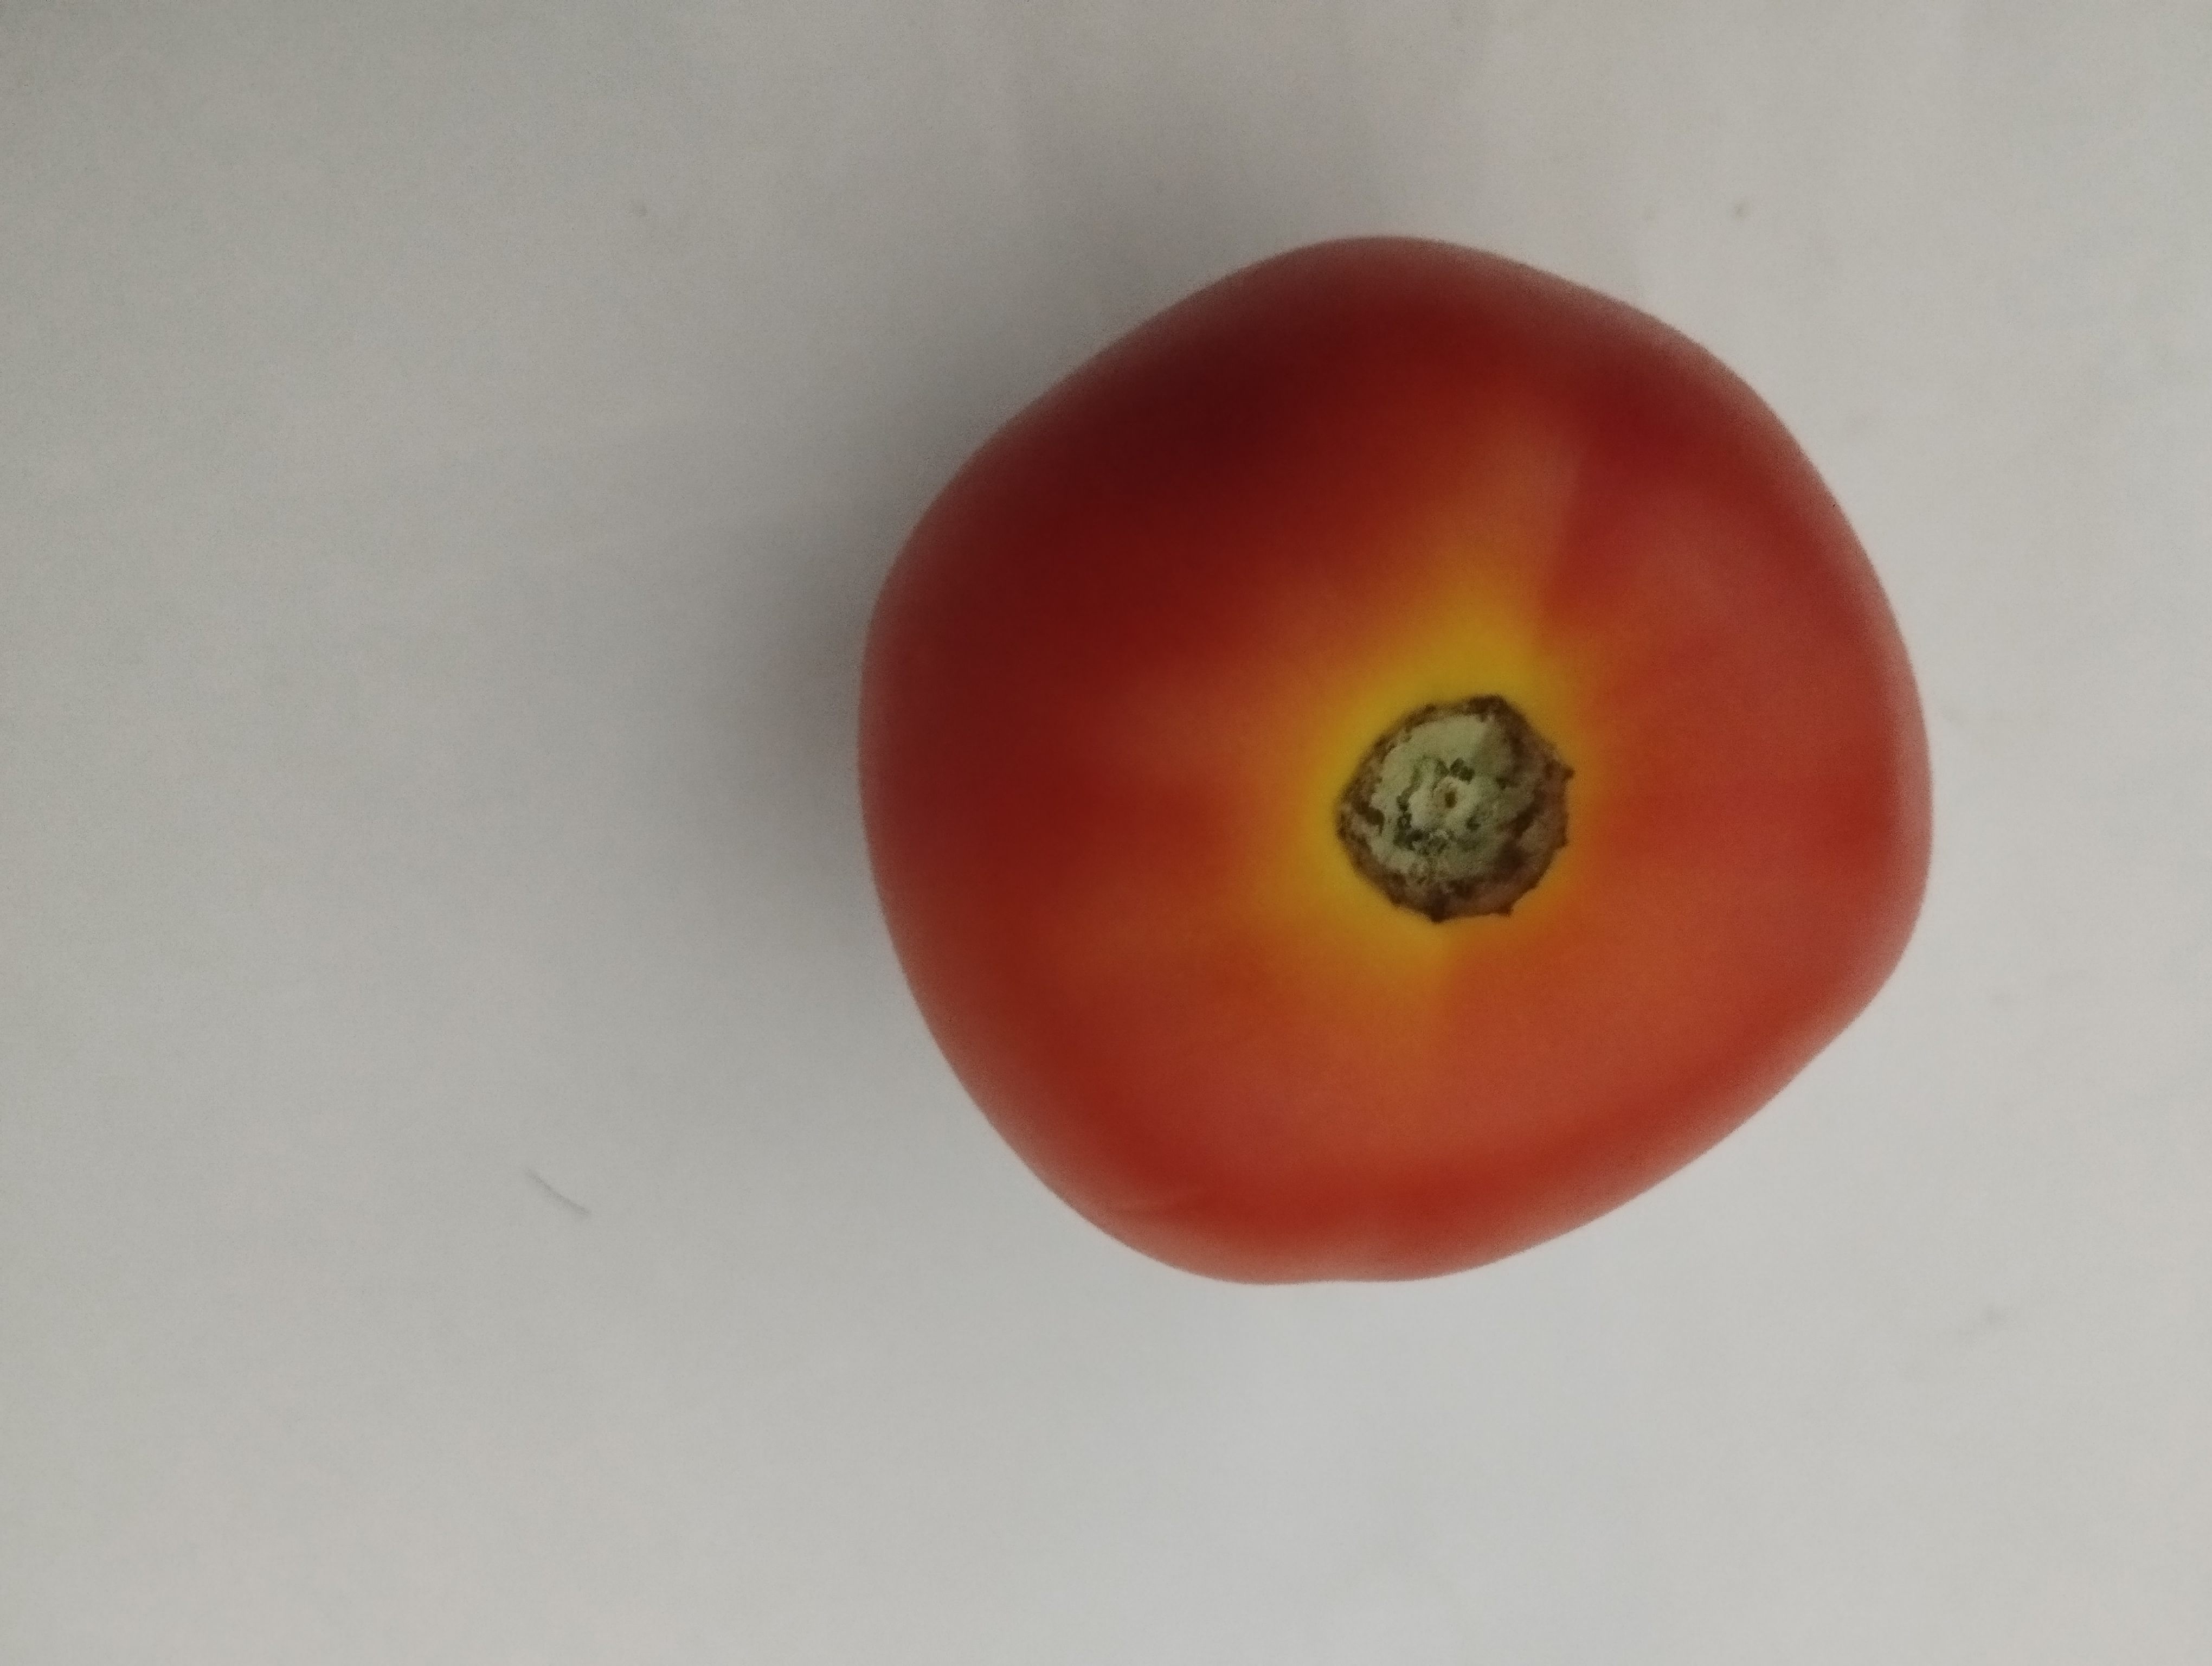
Label: Solanum Iycopersicum